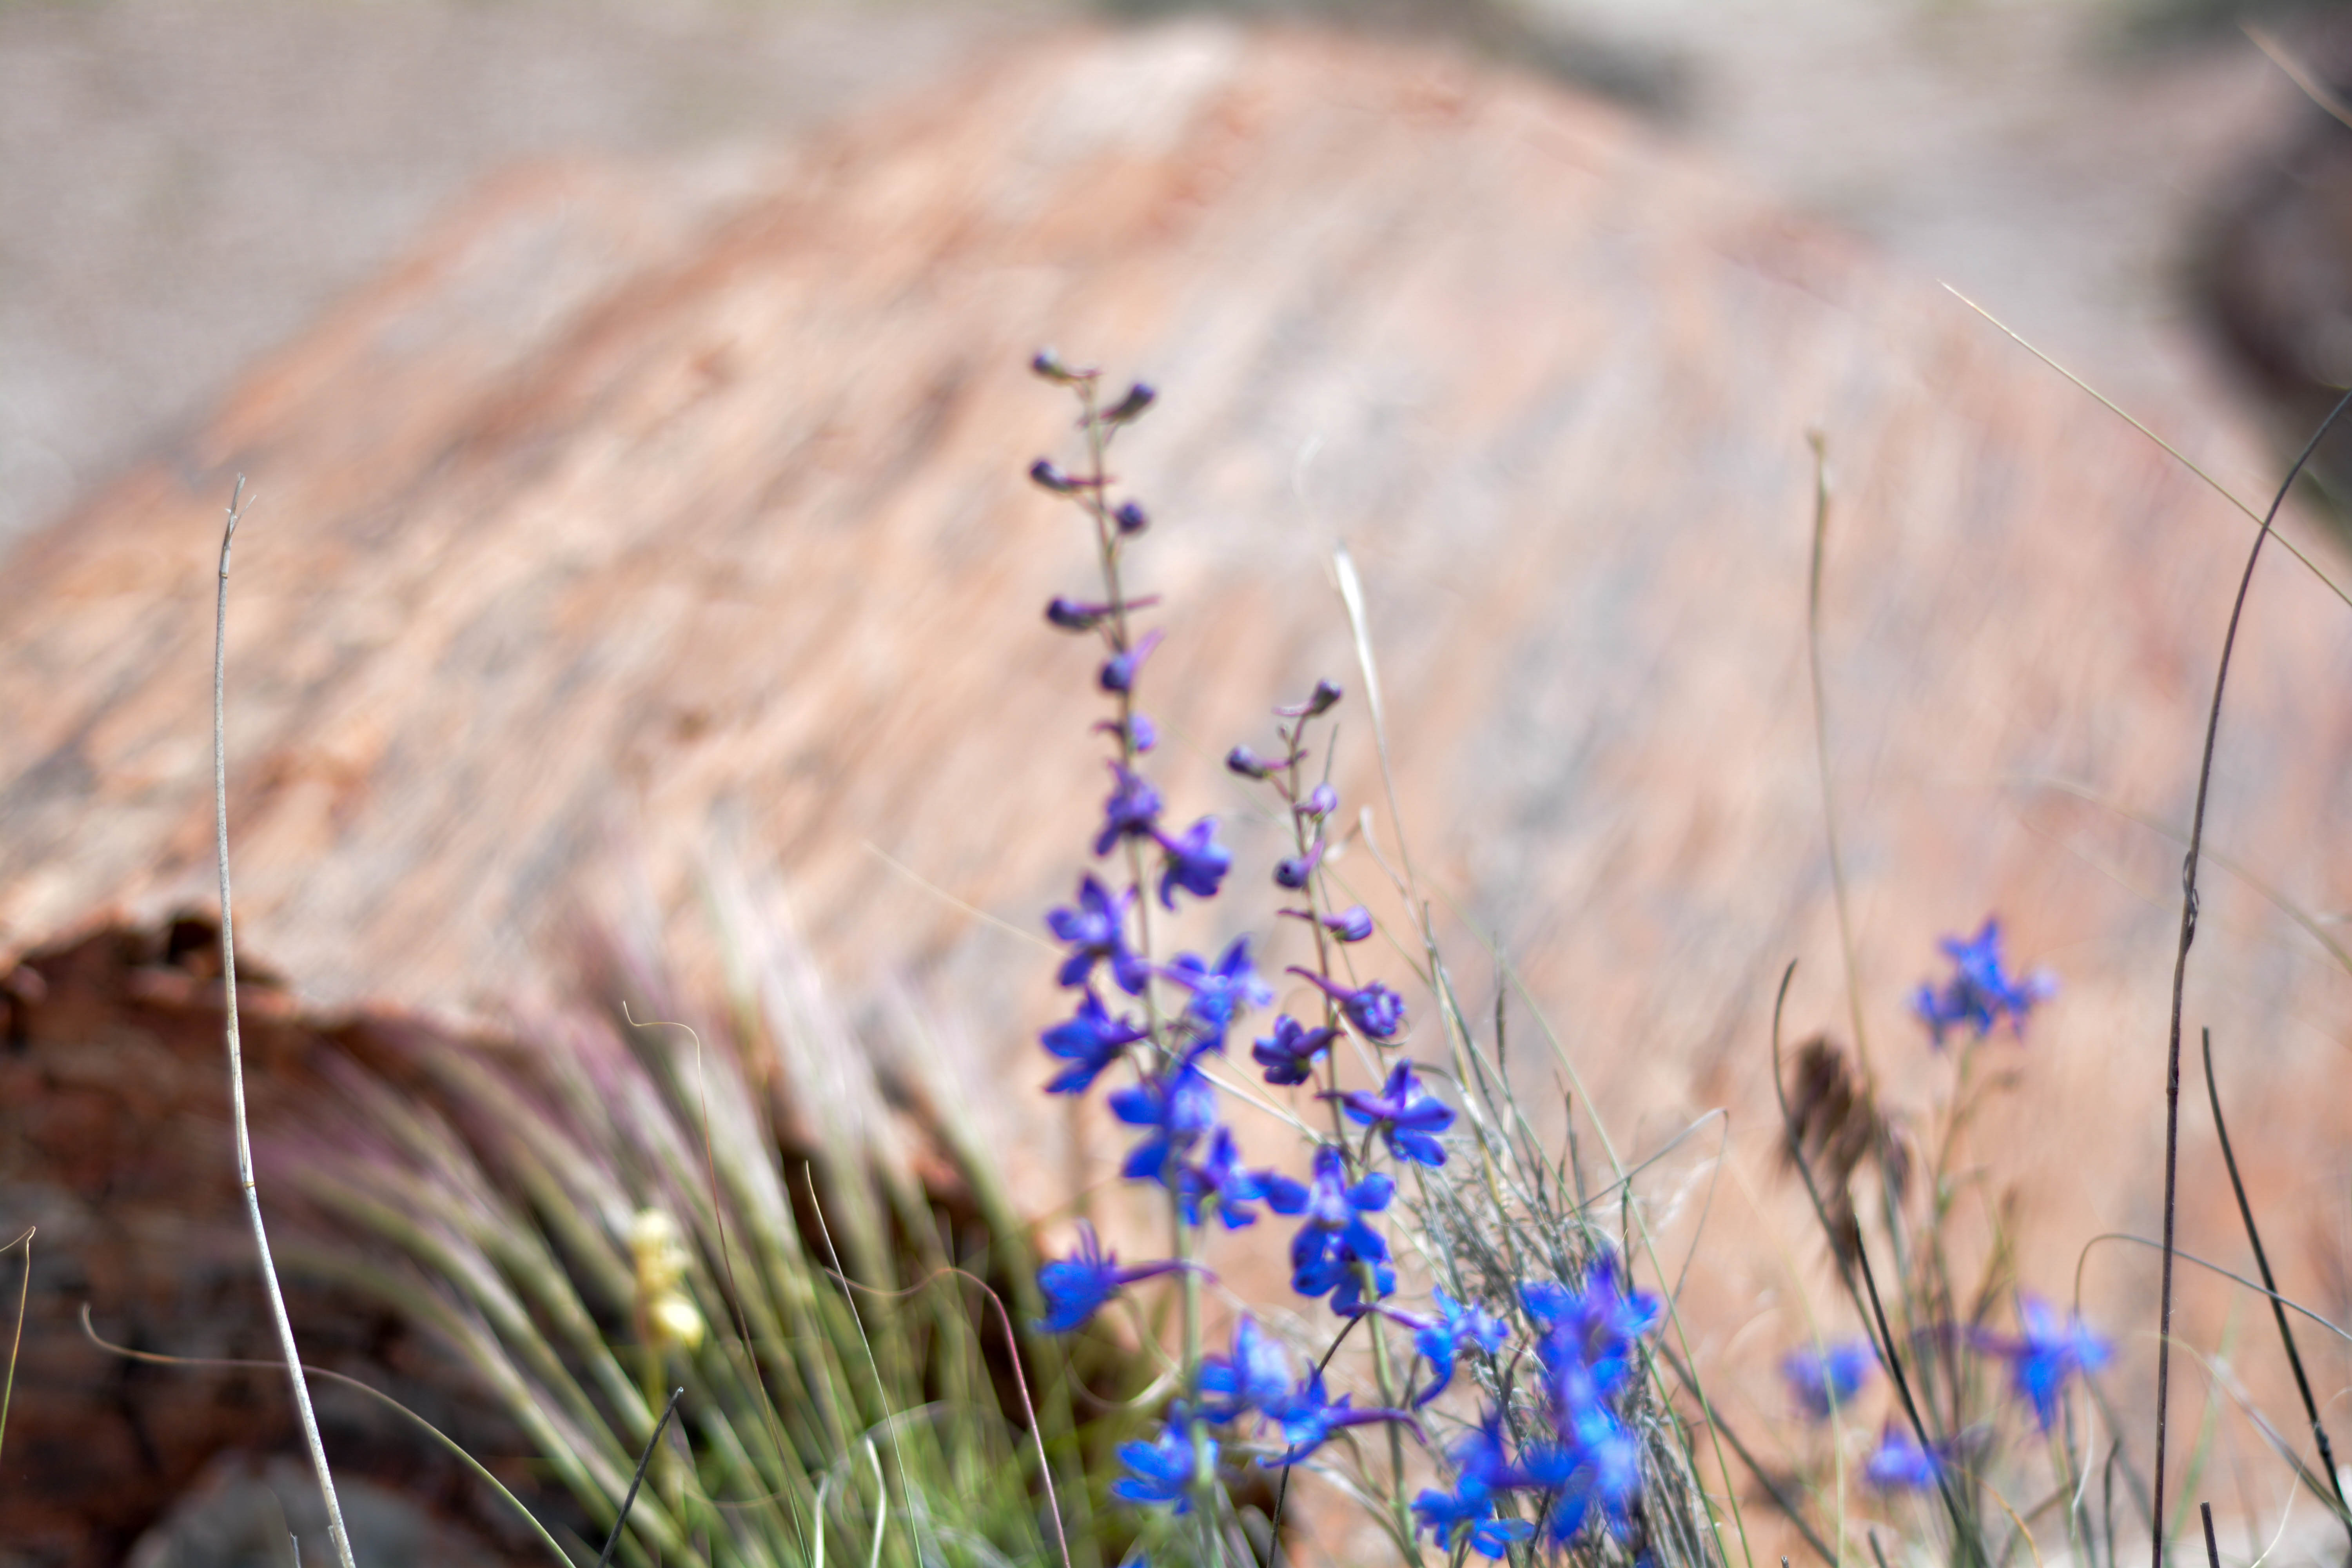
nature, grass, branch, plant, sunlight, leaf, flower, spring, autumn, botany, flora, season, wildflower, arizona, close up, marccooper, painteddesert, petrifiedforest, arizonapassages, route66, holbrook, arizonalandscape, macro photography, flowering plant, grass family, land plant